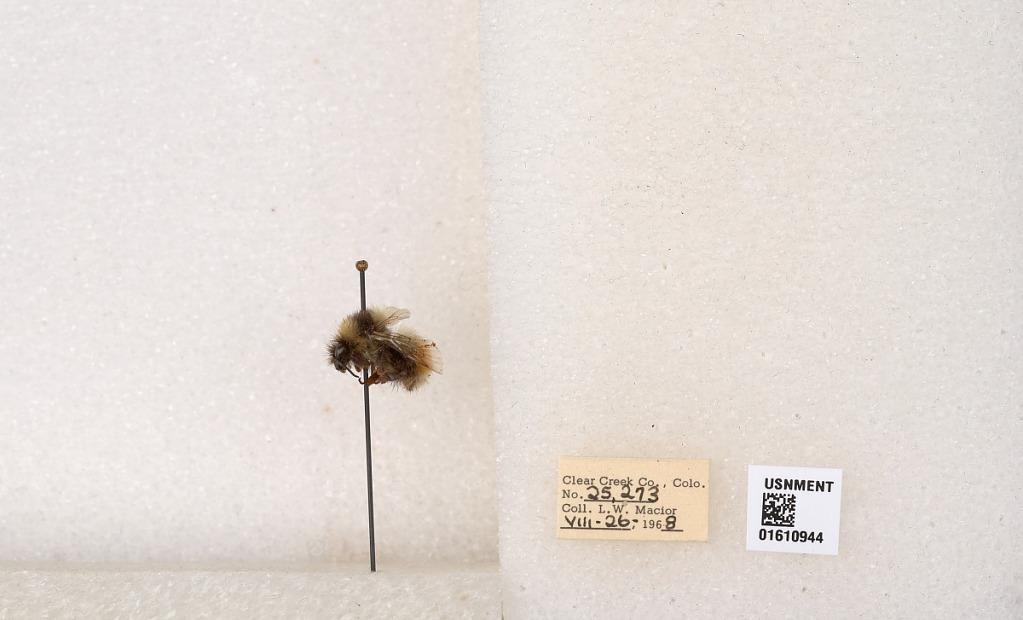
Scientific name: Bombus (Pyrobombus) sylvicola Kirby
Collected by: L. Macior
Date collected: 1968-8-26
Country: United States
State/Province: Colorado
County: Clear Creek
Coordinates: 39.6891, -105.644